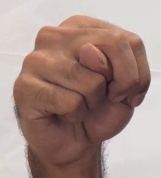
ASL sign: N